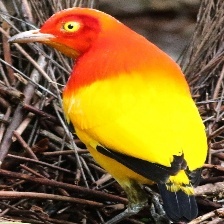
Species: FLAME BOWERBIRD
Scientific name: SERICULUS ARDENS